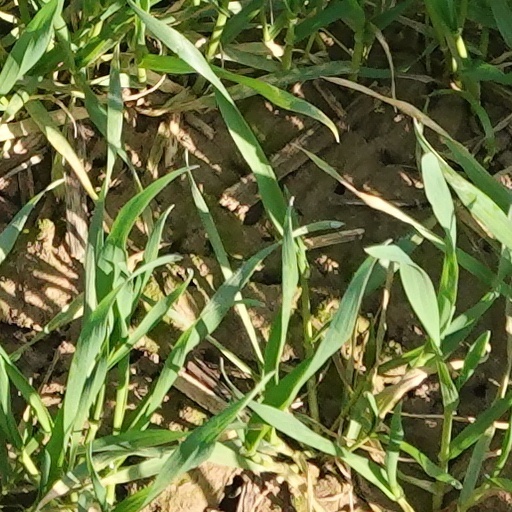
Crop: wheat